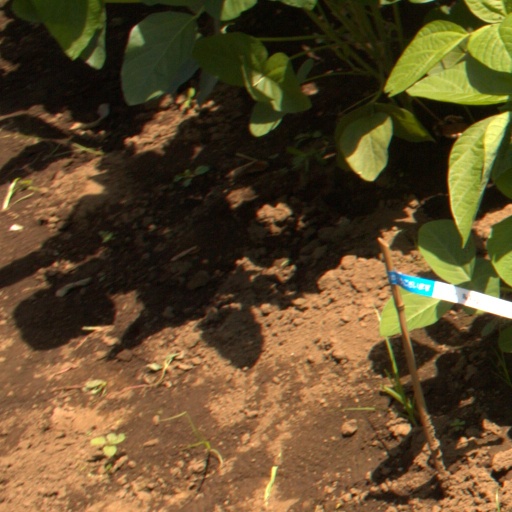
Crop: soybean